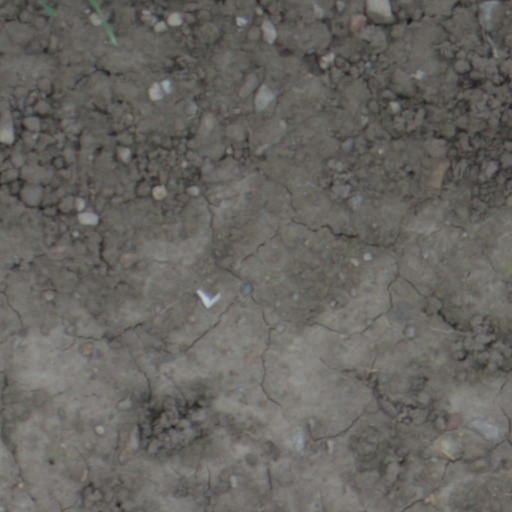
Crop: wheat